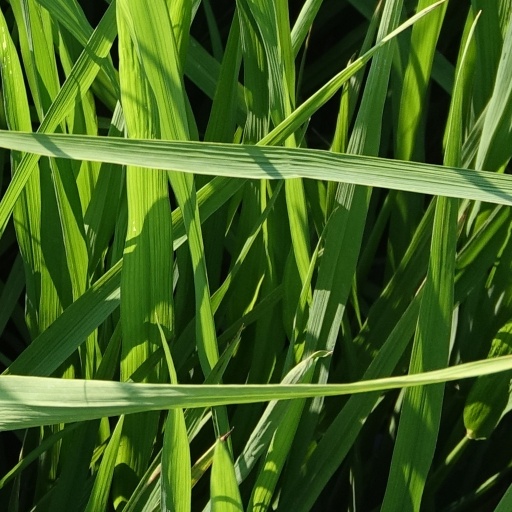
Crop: rice